Safety net

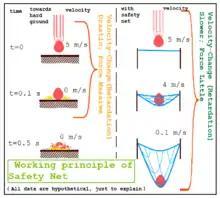
The safety net gives the falling object much more time to decelerate and come to zero velocity.

A safety net gives falling objects much more time to come to rest than hitting the hard ground directly. In physical terms, this means more time for deceleration and kinetic energy transfer, resulting in a softer landing and a much lower risk of damage.